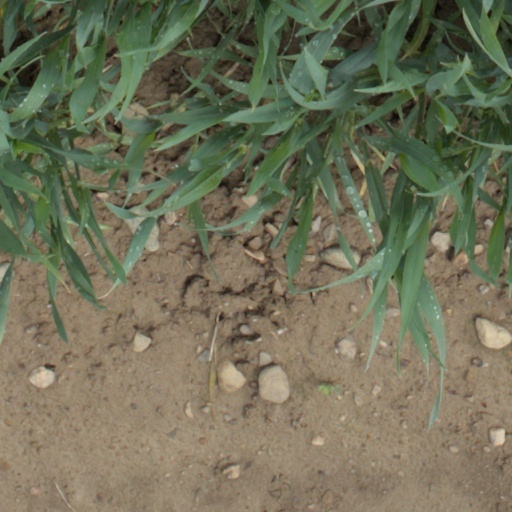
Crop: wheat